Lakeside Wheel Club

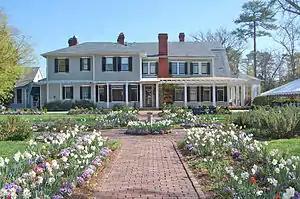
Bloemendaal at the Lewis Ginter Botanical Gardens

The Bloemendaal House, originally the Lakeside Wheel Club, is a clubhouse in Richmond, Virginia originally built by Lewis Ginter in 1895.